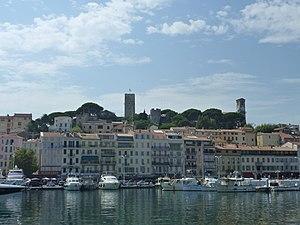
Vue du vieux Cannes depuis le Port. On distingue le Suquet. Alpes-Maritimes, France. This building is classé au titre des Monuments Historiques. It is indexed in the Base Mérimée, a database of architectural heritage maintained by the French Ministry of Culture,
Le Suquet, parfois nommé Mont-Chevalier, est le plus ancien quartier de Cannes, sa « vieille ville », située sur une colline à l'ouest de la baie, au-dessus du Vieux-Port.
Le quai Saint-Pierre est une voie du quartier du Suquet à Cannes.